Murai in Love

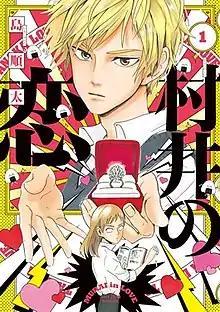
First volume cover, featuring Ayano Tanaka (front) and Murai (back)

is a Japanese manga series written and illustrated by Junta Shima. It was serialized in Line Digital Frontier's Line Manga service from June 2018 to June 2022, with its chapters collected into seven volumes. A television drama adaptation aired from April to May 2022. An anime television series adaptation produced by J.C.Staff aired from October to December 2024.